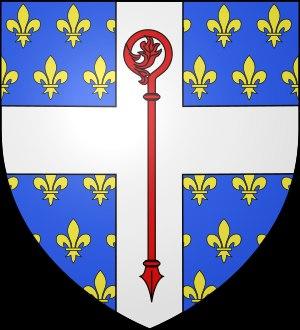
Le diocèse de Soissons est un diocèse de l'Église catholique romaine française couvrant le département de l'Aisne, dans la région Hauts-de-France correspondant à la province ecclésiastique de Reims. Le siège épiscopal est localisé à Soissons.
Liste des évêques de Laon. Ils faisaient partie des six pairs ecclésiastiques de France.
Génebaud fut le premier évêque de Laon. Il est reconnu saint par l'Eglise catholique.